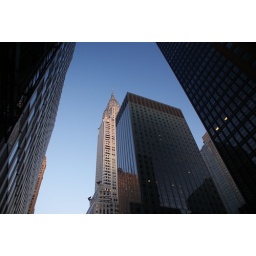
42nd Street, Midtown Manhattan. The Chrysler Building looking spectacular against a blue sky one morning.